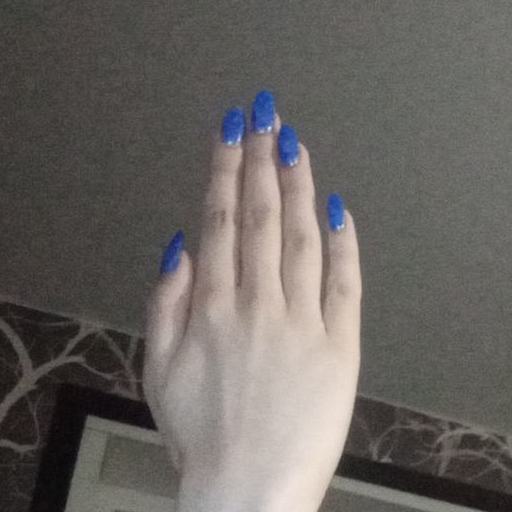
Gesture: stop_inverted